Tim Renton

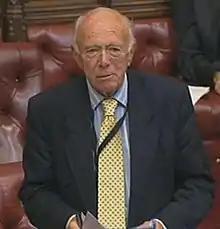
Renton in Parliament, 2013

Ronald Timothy Renton, Baron Renton of Mount Harry, (28 May 1932 – 25 August 2020) was a British Conservative Party politician.